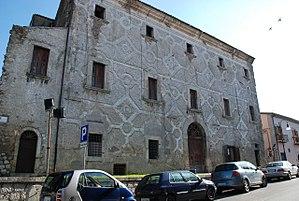
Solopaca est une commune italienne de la province de Bénévent dans la région Campanie en Italie.